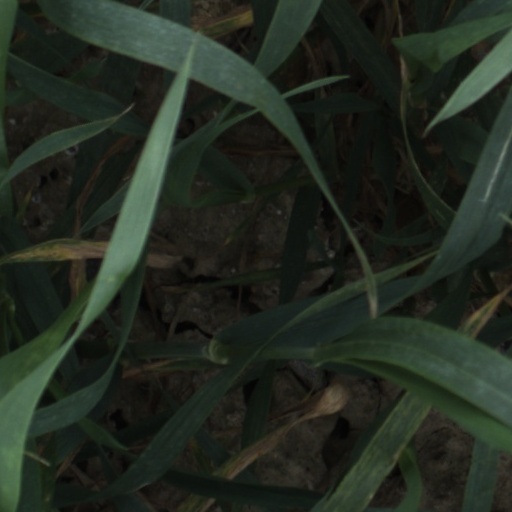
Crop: wheat